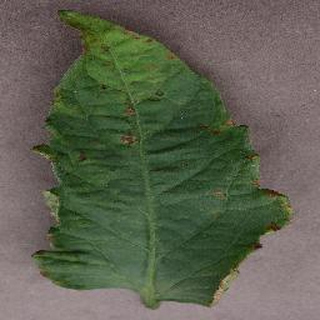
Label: tomato_bacterial_spot